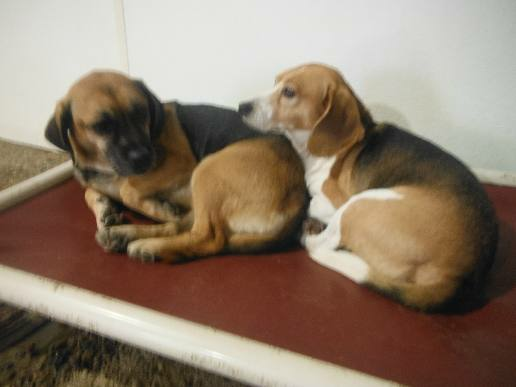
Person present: No